Beeline (brand)

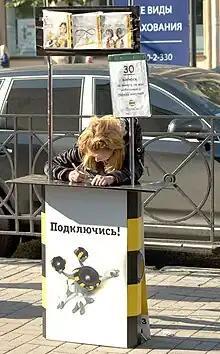
Branded street retail

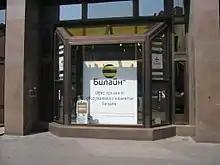
A Beeline shop in Moscow

OJSC VimpelCom was founded in 1992 and initially operated AMPS/D-AMPS network in the Moscow area. In 1996 it became an Extel GSM, the first Russian company listed on the New York Stock Exchange.